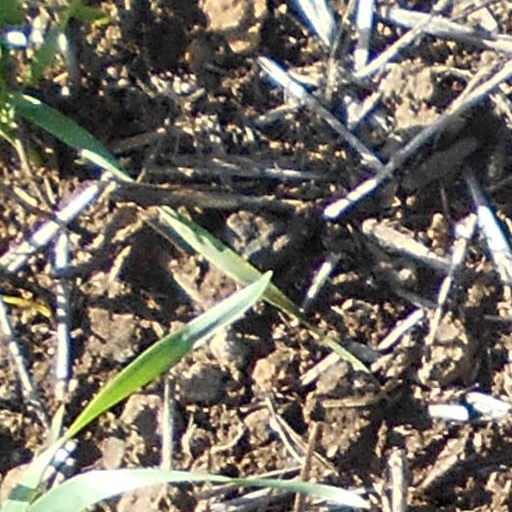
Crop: wheat